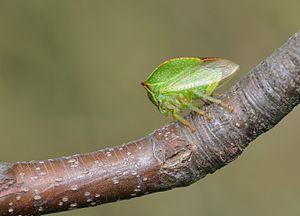
Un membracide bison (Stictocephala bisonia) femelle forant un trou dans une branche d'érable Sycomore (Acer pseudoplatanus) pour y pondre ses œufs. Photo prise à Oberursel, en Allemagne.